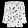
Label: Shirt